Patamda

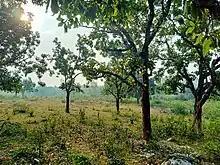

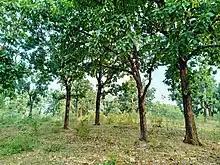

According to the 2011 Census of India, Patamda had a total population of 2,558, of which 1,334 (52%) were males and 1,224 (48%) were females. Population in the age range 0–6 years was 381. The total number of literate persons in Patamda was 1,440 (66.15% of the population over 6 years).